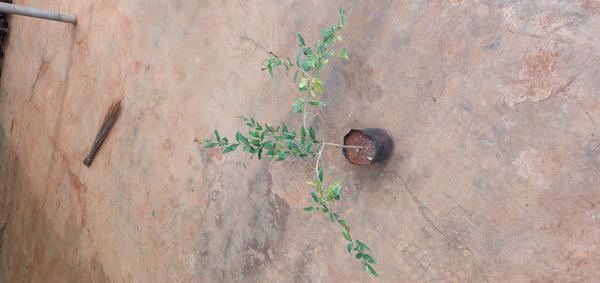
Plant: Pomegranate